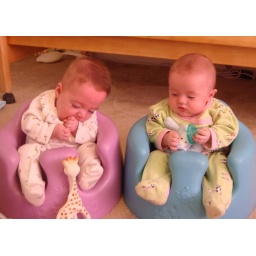
The girls in their bumbo chairs (Anna is busy trying to eat her fist)